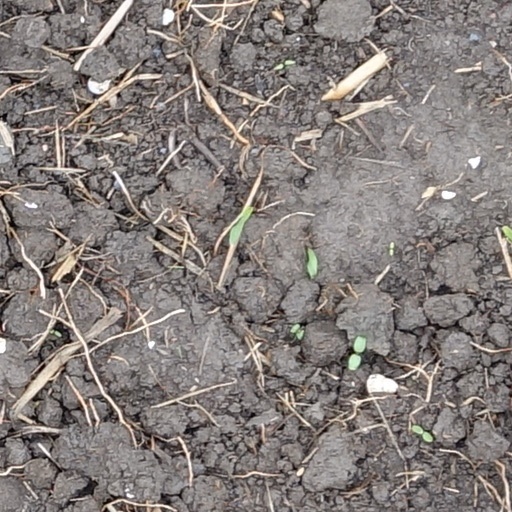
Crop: wheat